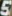
Number: 5